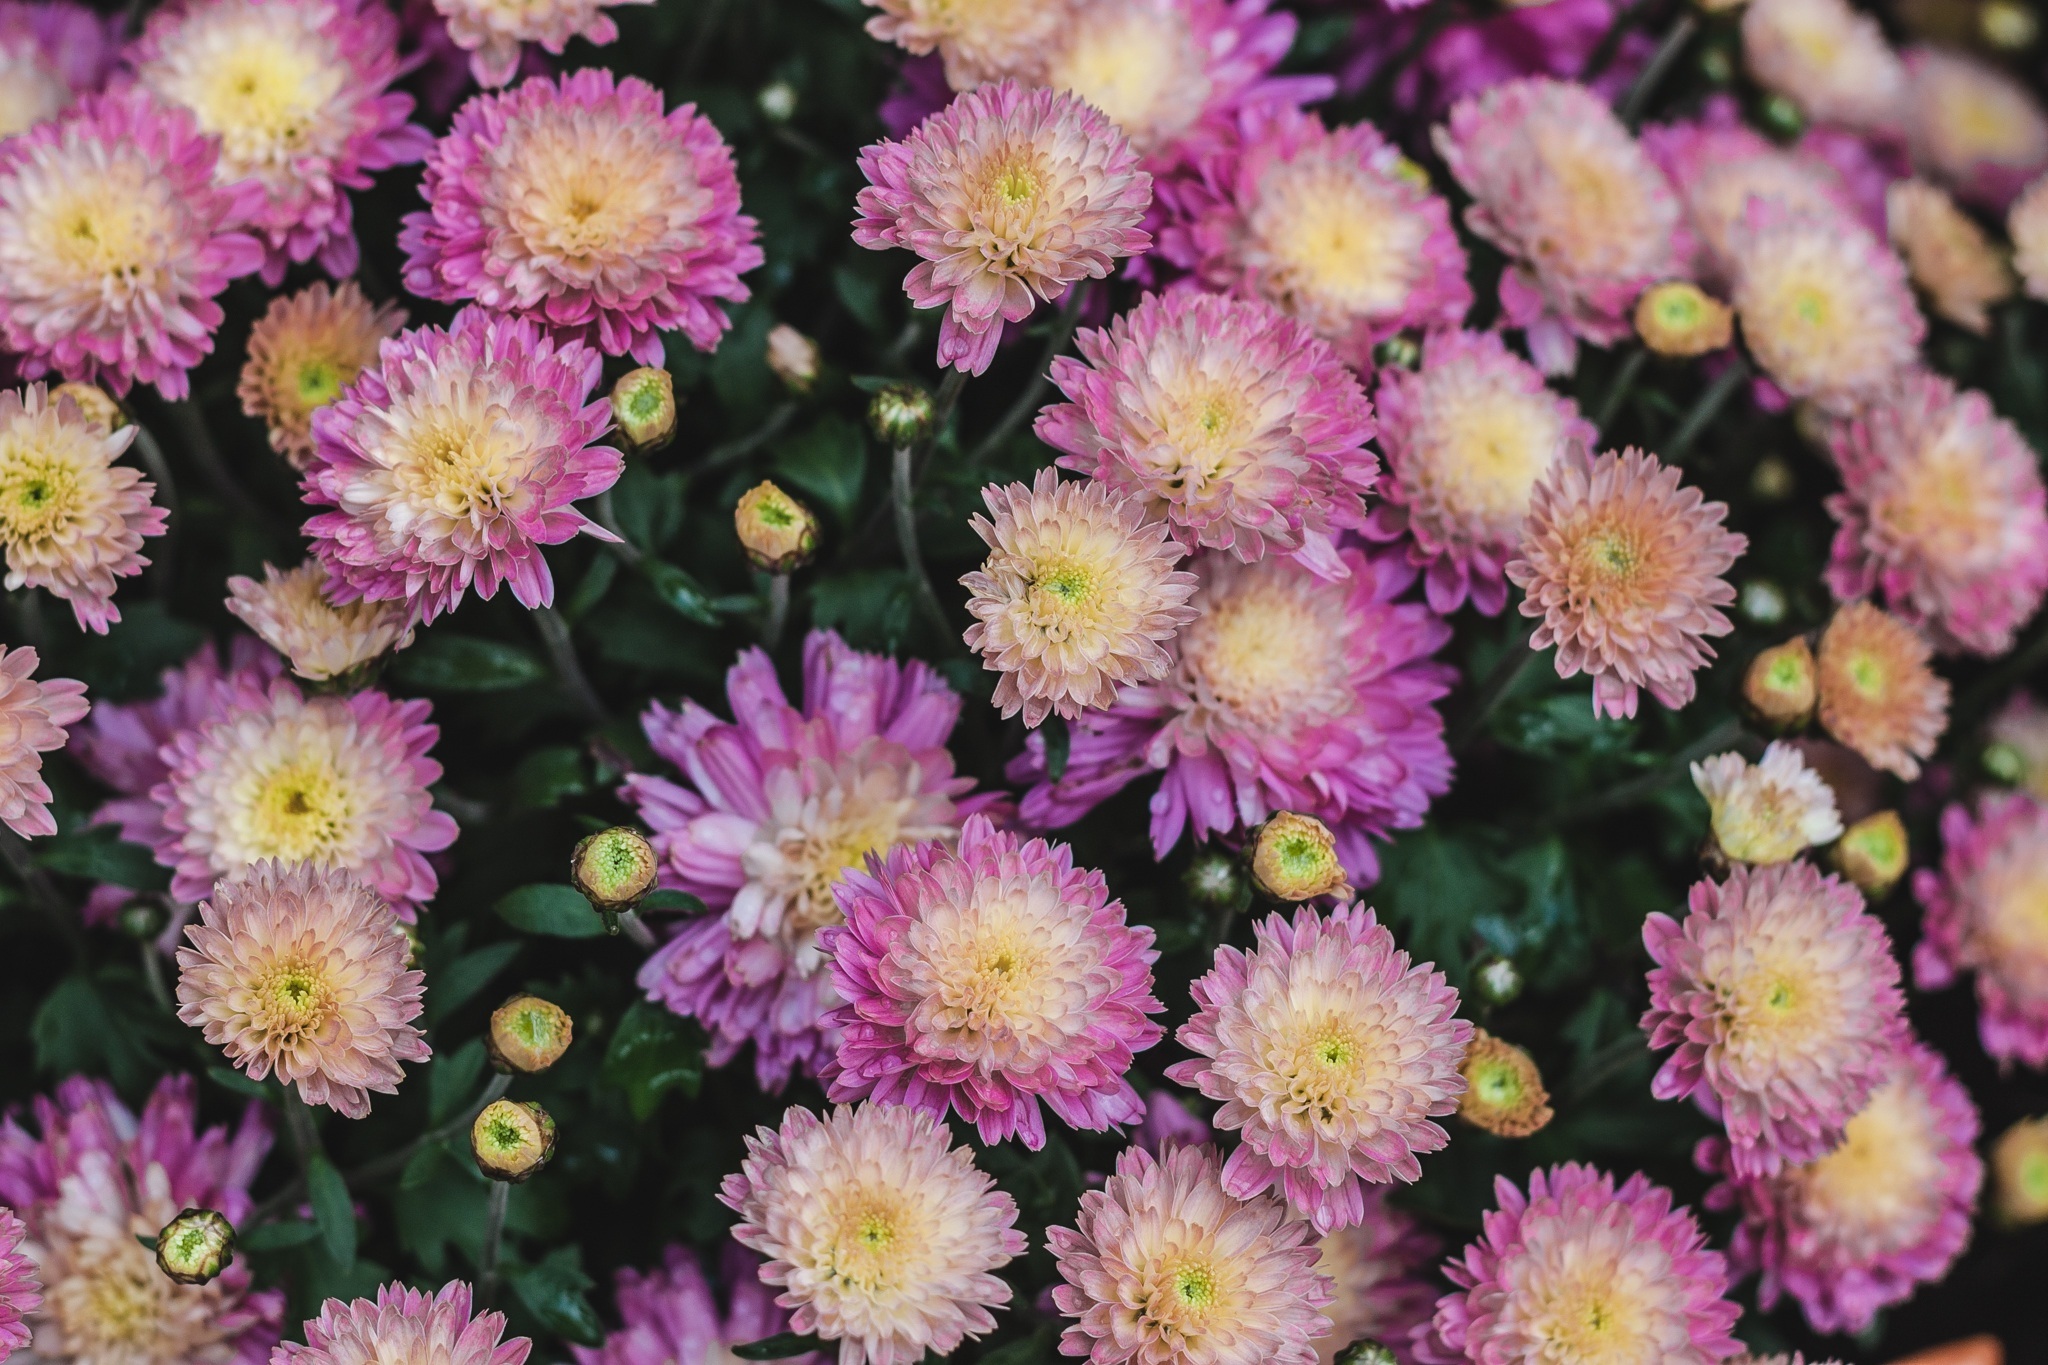
blossom, plant, flower, petal, floral, colorful, pink, flora, flowers, aster, chrysanthemum, mums, floristry, flowering plant, daisy family, asterales, annual plant, land plant, chrysanths, ice plant family, dorotheanthus bellidiformis